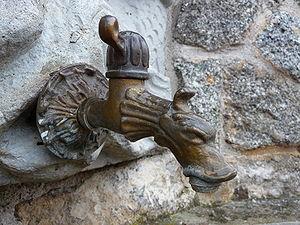
En plomberie et en fontainerie, un ajutage est une pièce ajustée à une conduite hydraulique ou à un robinet pour en modifier le débit.
Un robinet est, en plomberie et en robinetterie, un appareil métallique permettant le contrôle et/ou l’arrêt d’un fluide.